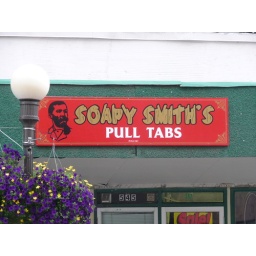
A building in Fairbanks, Alaska featuring the colorful character, Soapy Smith, seen on our Holland America land tour